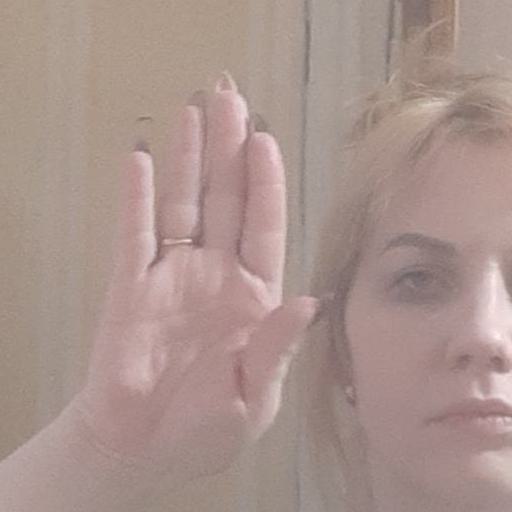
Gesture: stop